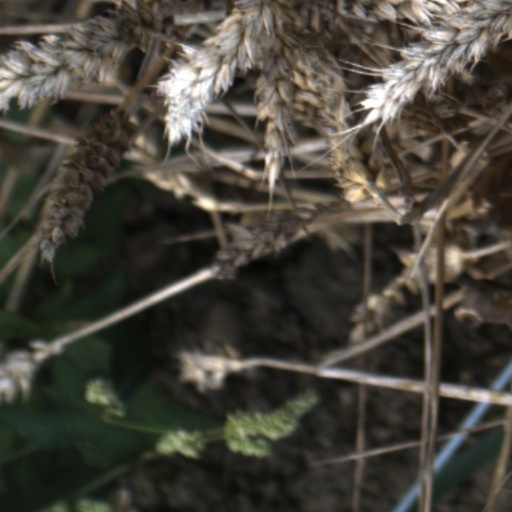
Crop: wheat